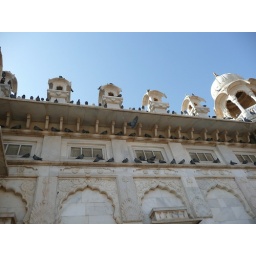
... or every pigeon has a nook, I guess. Except for that one guy flying around looking for one